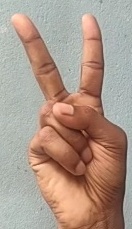
ASL sign: 2